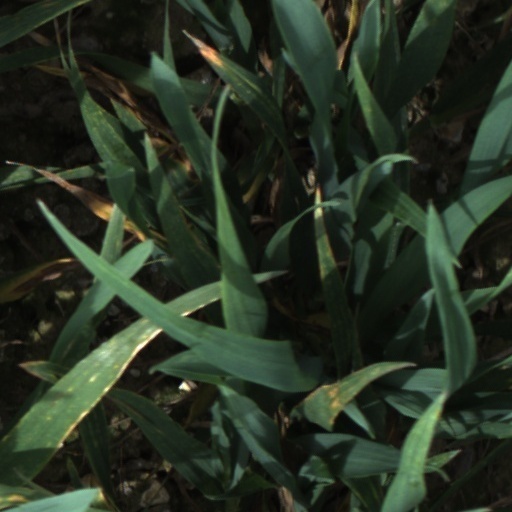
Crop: wheat